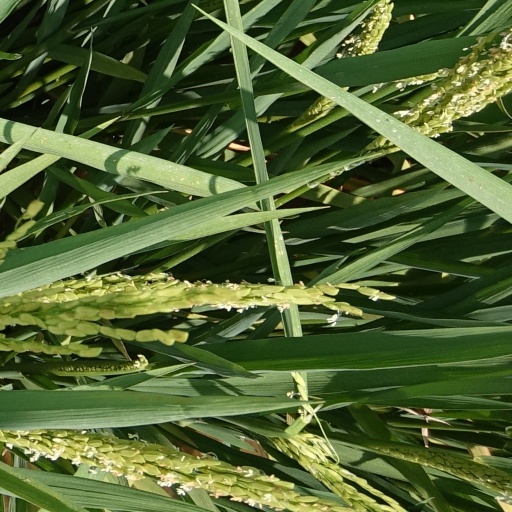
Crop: rice